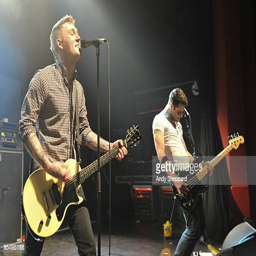
artist and bassist of band performs on stage